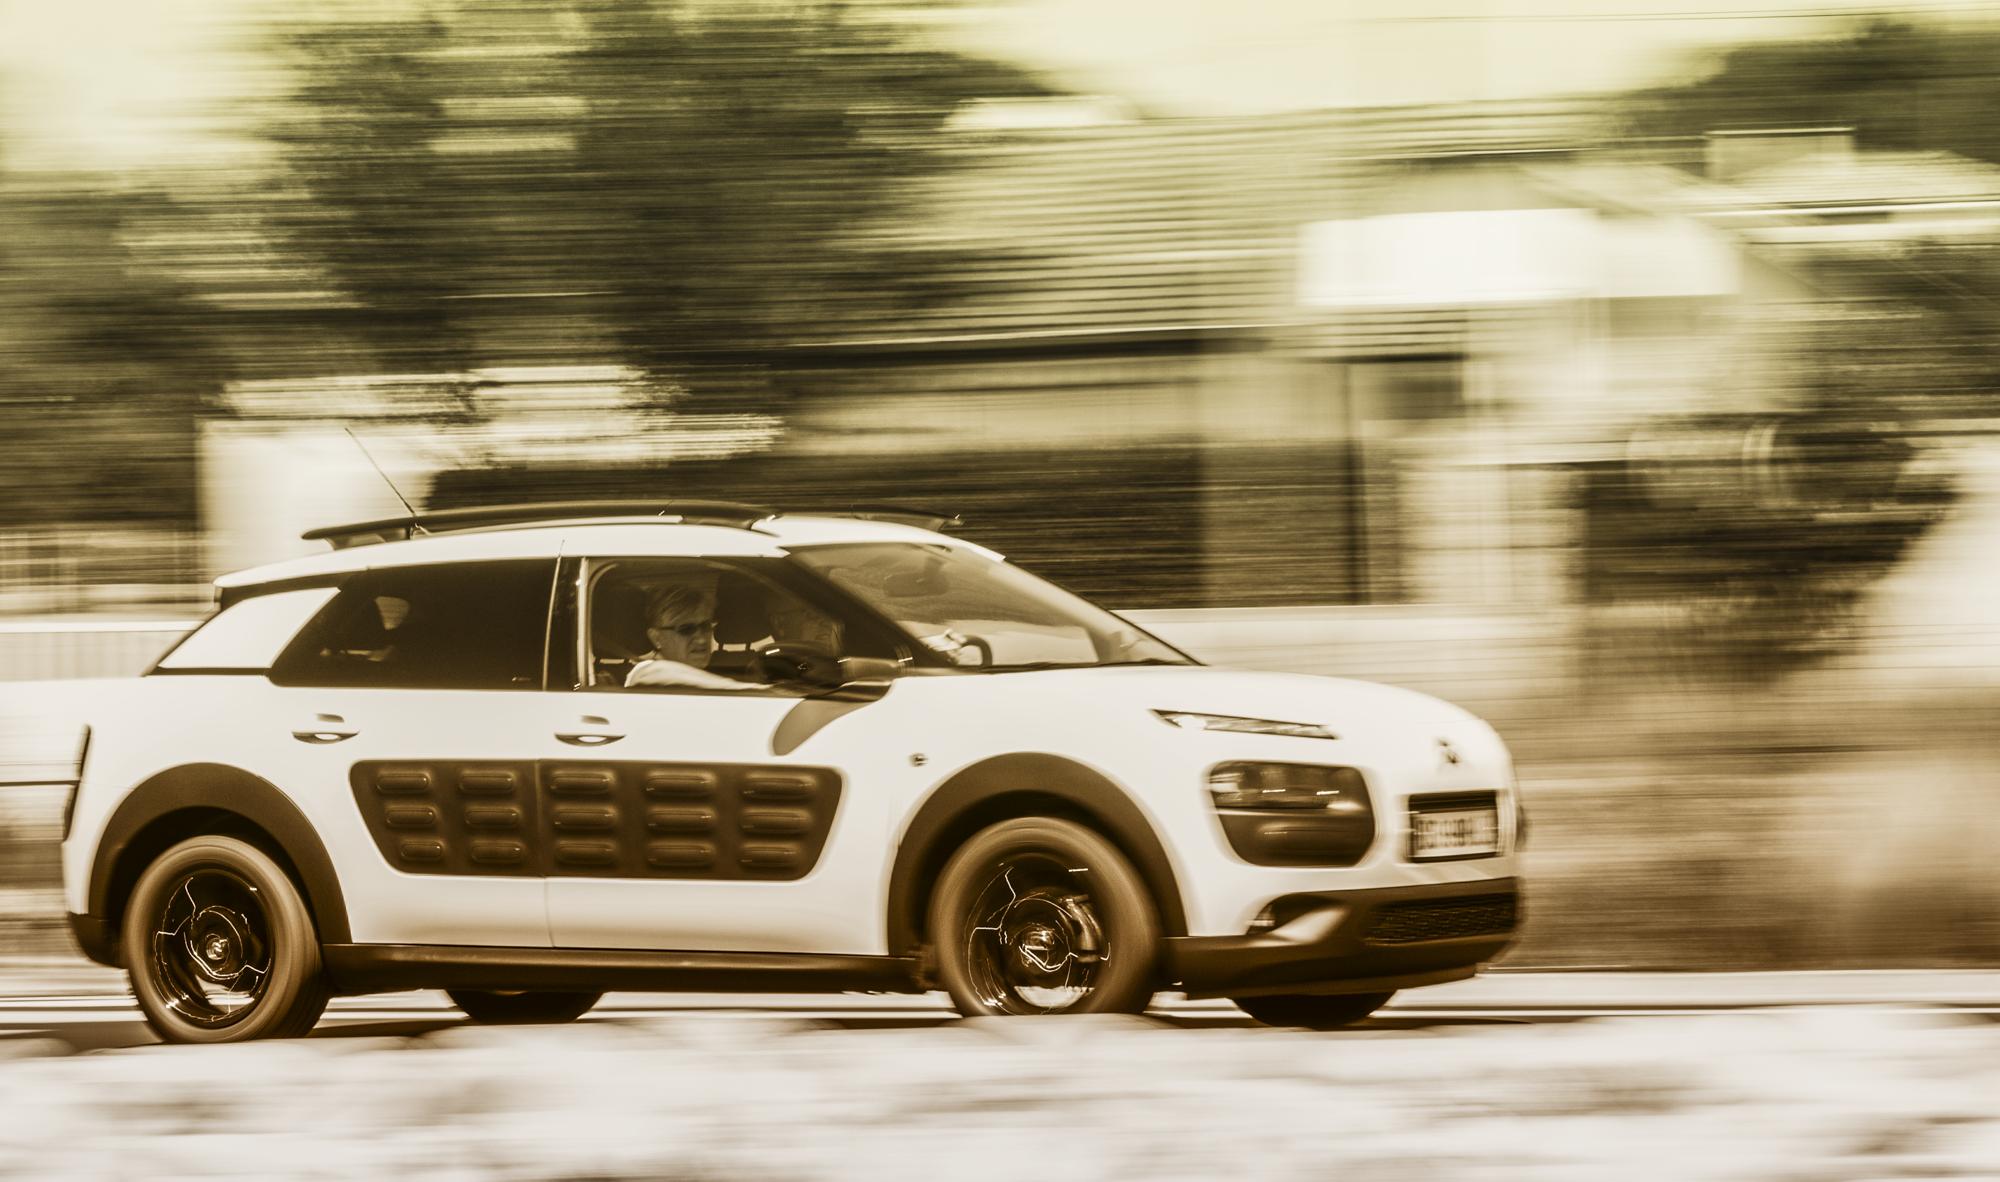
car, wheel, europe, vehicle, nikon, monochrome, file, noir, blanc, voiture, mini, nikkor, curuyann, city car, sport utility vehicle, land vehicle, automobile make, automotive exterior, automotive design, luxury vehicle